Ivan Aguéli

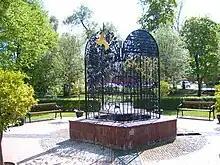
The Fountain of Ivan Aguéli in Sala.

In Sweden, Aguéli is admired as a celebrated contemporary painter. Most of his paintings are found at the Swedish National Museum of Fine Arts, the Museum of Modern Art and the Aguéli Museum in Sala. Aguéli's impact in Sweden was clearly shown in 1969 when, at the centenary of his birth, six of his paintings were printed as stamps by the Swedish Postal Service.